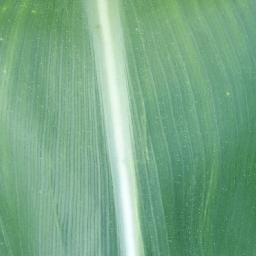
Label: Corn_(Maize)___Healthy